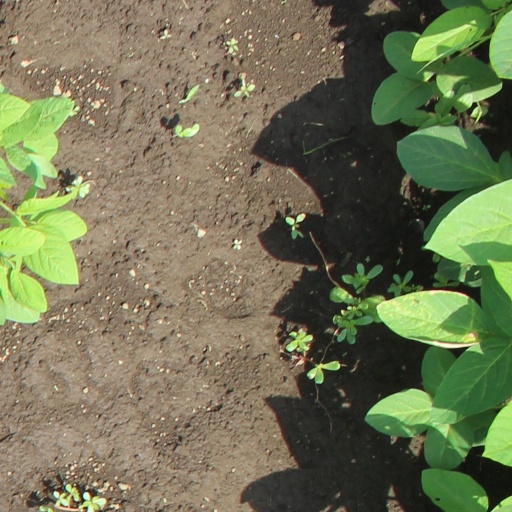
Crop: soybean